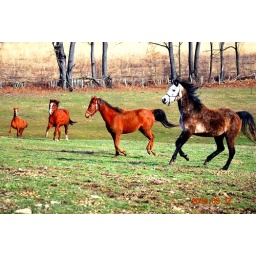
my horses running in their pasture